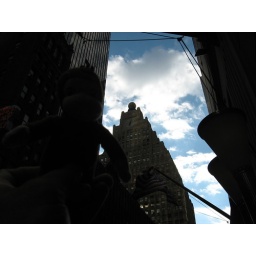
Observant Jorge in front of a cool building topped by a clock and globe. take 2